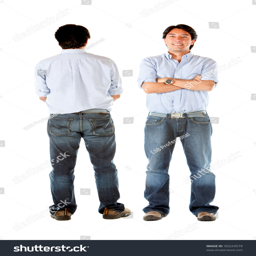
front and back of a casual man standing isolated over white #